Dona Bailey

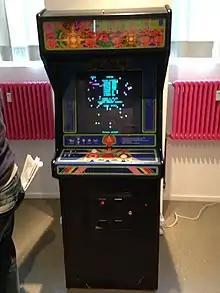
An upright "Centipede" arcade cabinet showing the trackball controller.

In 1980, Bailey joined Atari, Inc.'s coin-op division, where she was the only woman. In an interview, Bailey recalled that Atari had a notebook of possible game ideas at the time. Of the 30 or so entries, the only one without "lasering or frying things" was a short description of a bug winding down the screen. She said, "It didn't seem bad to shoot a bug." Within a four-person team, she became the software developer and software engineer on "Centipede". Ed Logg, a supervisor at Atari at the time, assigned Bailey to do the programming on "Centipede". Logg said he worked on the game's design, while Bailey did "about half the programming". "Centipede" went on to become Atari's second best-selling coin-op game. Due to the game's popularity, Atari's production line was forced to run two shifts to keep up with demand.